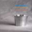
Label: cup